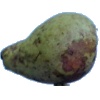
Label: pear_stone